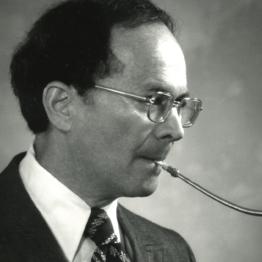
Age: 40